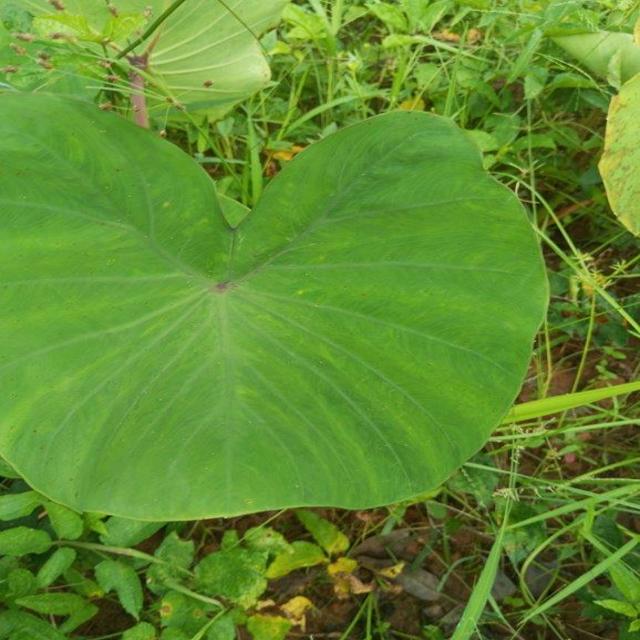
Label: Healthy